1904 St Albans by-election

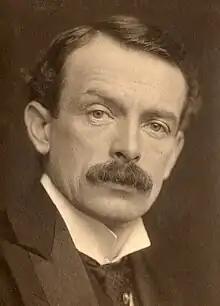
David Lloyd George, pelted with eggs in St Albans

Tensions continued when David Lloyd George addressed a meeting at St Albans drill hall on Saturday. His condemnations of the Conservative government were interrupted, and the hecklers expelled. Outside the hall, a crowd of those excluded from the meeting banged the doors, threw stones onto the roof, and when Slack arrived halfway through the meeting he was pelted with eggs. The meeting's chairman publicly appealed to Gibbs to restrain his supporters, but to no avail. When Lloyd George left the meeting, he required a police escort to pass through the crowd, and despite the protection of stewards and bodyguards his carriage was lifted off the ground by protesters. He escaped serious injury, but left with his face and clothing splattered with eggs, and to avoid another mob which had gathered at the railway station, his train left early. The police were unable to restrain the crowds, and Slack also required bodyguards when he left the meeting. He insisted that the egg-throwers were not local people, but "blackguards hired by a certain corrupt organisation to come down here to corrupt St Albans".